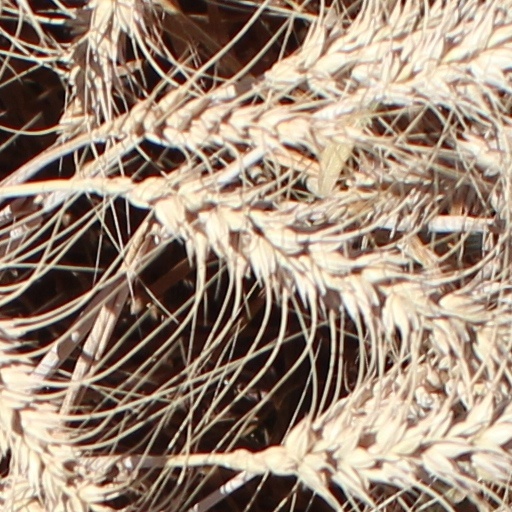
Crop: wheat